World Cup in Ski Orienteering

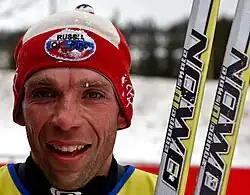
Russia's Eduard Khrennikov is a four-time winner of the men's overall competition.

The World Cup in Ski Orienteering is a series of ski-orienteering competitions organized by the International Orienteering Federation. The first official World Cup was held in 1989, then every second year up to 1999, and then in 2000, 2001, 2003, 2006, and 2007–2008.